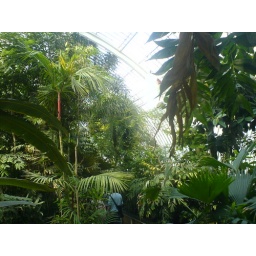
Trees, in a green house